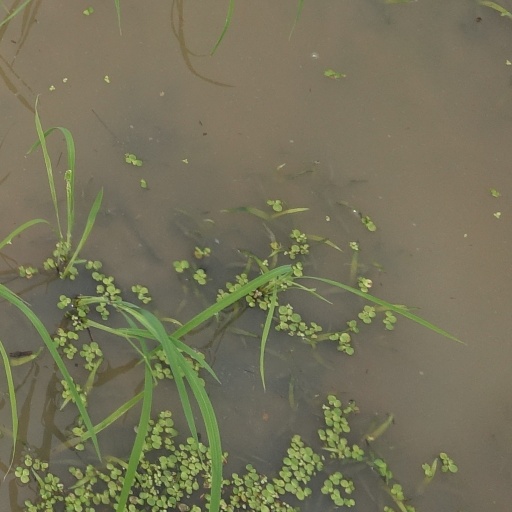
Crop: rice